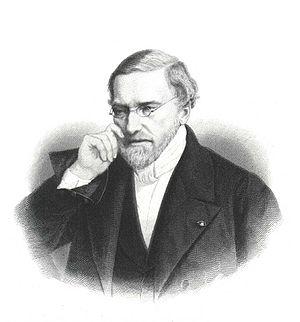
La faculté des sciences de Paris était, de son ouverture en 1811 à sa dissolution en 1970, la principale institution d'enseignement supérieur scientifique en France.
Jean-Victor Poncelet est un mathématicien, ingénieur et général français. Général commandant l'École polytechnique de 1848 à 1850, il inventa un modèle de turbine et un système de pont-levis à contre-poids variable, qui porte son nom.
Metz [mɛs] est une commune française située dans le département de la Moselle, en Lorraine. Préfecture de département, elle fait partie, depuis le 1ᵉʳ janvier 2016, de la région administrative Grand Est, dont elle accueille les assemblées plénières. Metz et ses alentours, qui faisaient partie des Trois-Évêchés de 1552 à 1790, se trouvaient enclavés entre la Lorraine ducale et le duché de Bar jusqu'en 1766. Par ailleurs, la ville a été de 1974 à 2015 le chef-lieu de la région de Lorraine.
Inauguration du Canterbury Museum à Christchurch.